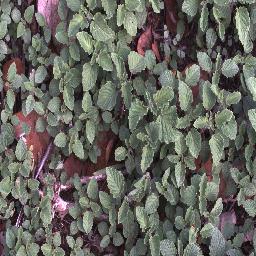
Label: negative